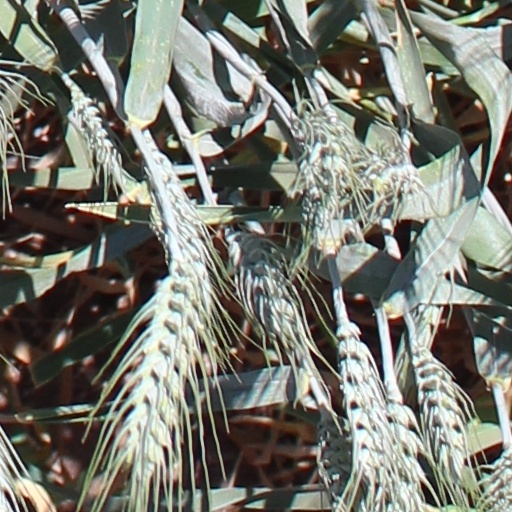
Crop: wheat